Bud Moore (NASCAR owner)

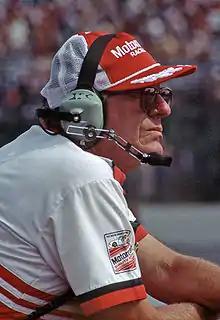
Moore in 1985

Walter Maynard "Bud" Moore Jr. (May 25, 1925 – November 27, 2017) was a NASCAR car owner who operated the Bud Moore Engineering team. A decorated veteran of World War II, he described himself as "an old country mechanic who loved to make 'em run fast".